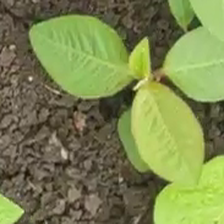
Weed species: Moti_dudhi(Euphorbia_geneculata_L)